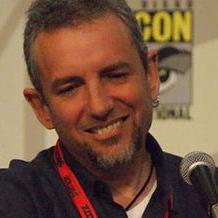
Age: 48